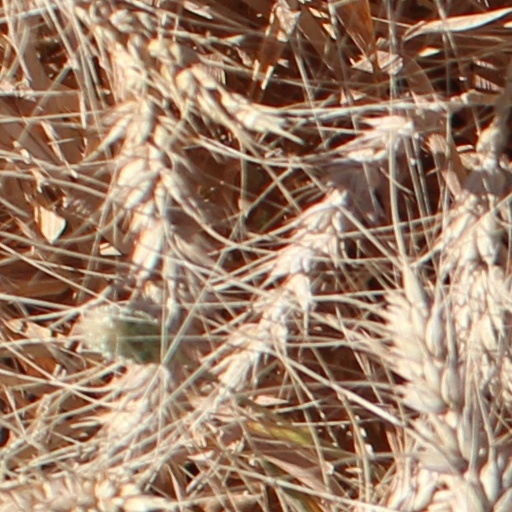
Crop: wheat